Etrian Odyssey V

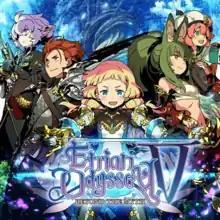
English-language cover art

Etrian Odyssey V: Beyond the Myth is a dungeon crawler role-playing video game developed and published by Atlus for the Nintendo 3DS. The game was released in Japan in August 2016, in North America in October 2017, and in the PAL region the following month.